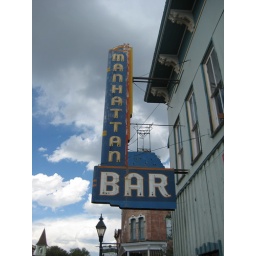
Gorgeous bar sign in Leadville, CO.